Liberty ship

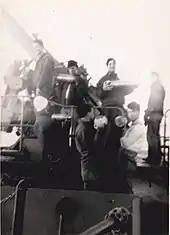
Seamen during shell loading practice aboard SS "Lawton B. Evans" in 1943

In September 1943 strategic plans and shortage of more suitable hulls required that Liberty ships be pressed into emergency use as troop transports with about 225 eventually converted for this purpose. The first general conversions were hastily undertaken by the War Shipping Administration (WSA) so that the ships could join convoys on the way to North Africa for Operation Torch. Even earlier the Southwest Pacific Area command's U.S. Army Services of Supply had converted at least one, , in Australia into an assault troop carrier with landing craft (LCIs and LCVs) and troops with the ship being reconverted for cargo after the Navy was given exclusive responsibility for amphibious assault operations. Others in the Southwest Pacific were turned into makeshift troop transports for New Guinea operations by installing field kitchens on deck, latrines aft between #4 and #5 hatches flushed by hoses attached to fire hydrants and about 900 troops sleeping on deck or in 'tween deck spaces. While most of the Liberty ships converted were intended to carry no more than 550 troops, thirty-three were converted to transport 1,600 on shorter voyages from mainland U.S. ports to Alaska, Hawaii and the Caribbean.